Belo Horizonte

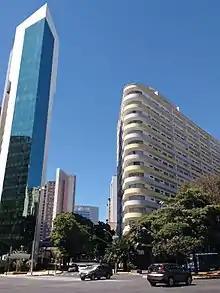
Business district of the city.

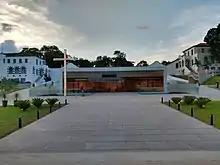
Pontifical Catholic University of Minas Gerais.

Belo Horizonte receives large numbers of visitors, as it is in the Brazilian main economic axis, exerting influence even on other states. Multinational and Brazilian companies, such as Google, Deloitte, Thoughtworks, Localiza and Oi, maintain offices in the city. The service sector plays a very important role in the economy of Belo Horizonte, being responsible for 85% of the city's Gross Domestic Product (GDP), with other industry making up most of the remaining 15%. Belo Horizonte has a developed industrial sector, being traditionally a hub of the Brazilian siderurgical and metallurgical industries, as the state of Minas Gerais has always been very rich in minerals, specifically iron ore.